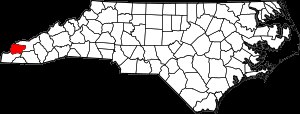
Graham County (North Carolina)
Kort der viser Graham Countys placering i staten.
Graham County et county i staten North Carolina i USA. Ved folketællingen i 2010 var befolkningstallet 8.861. Befolkningstalet betyder at Graham County er det tredjemindst befolkede county i staten. Det administrative centrum er Robbinsville.